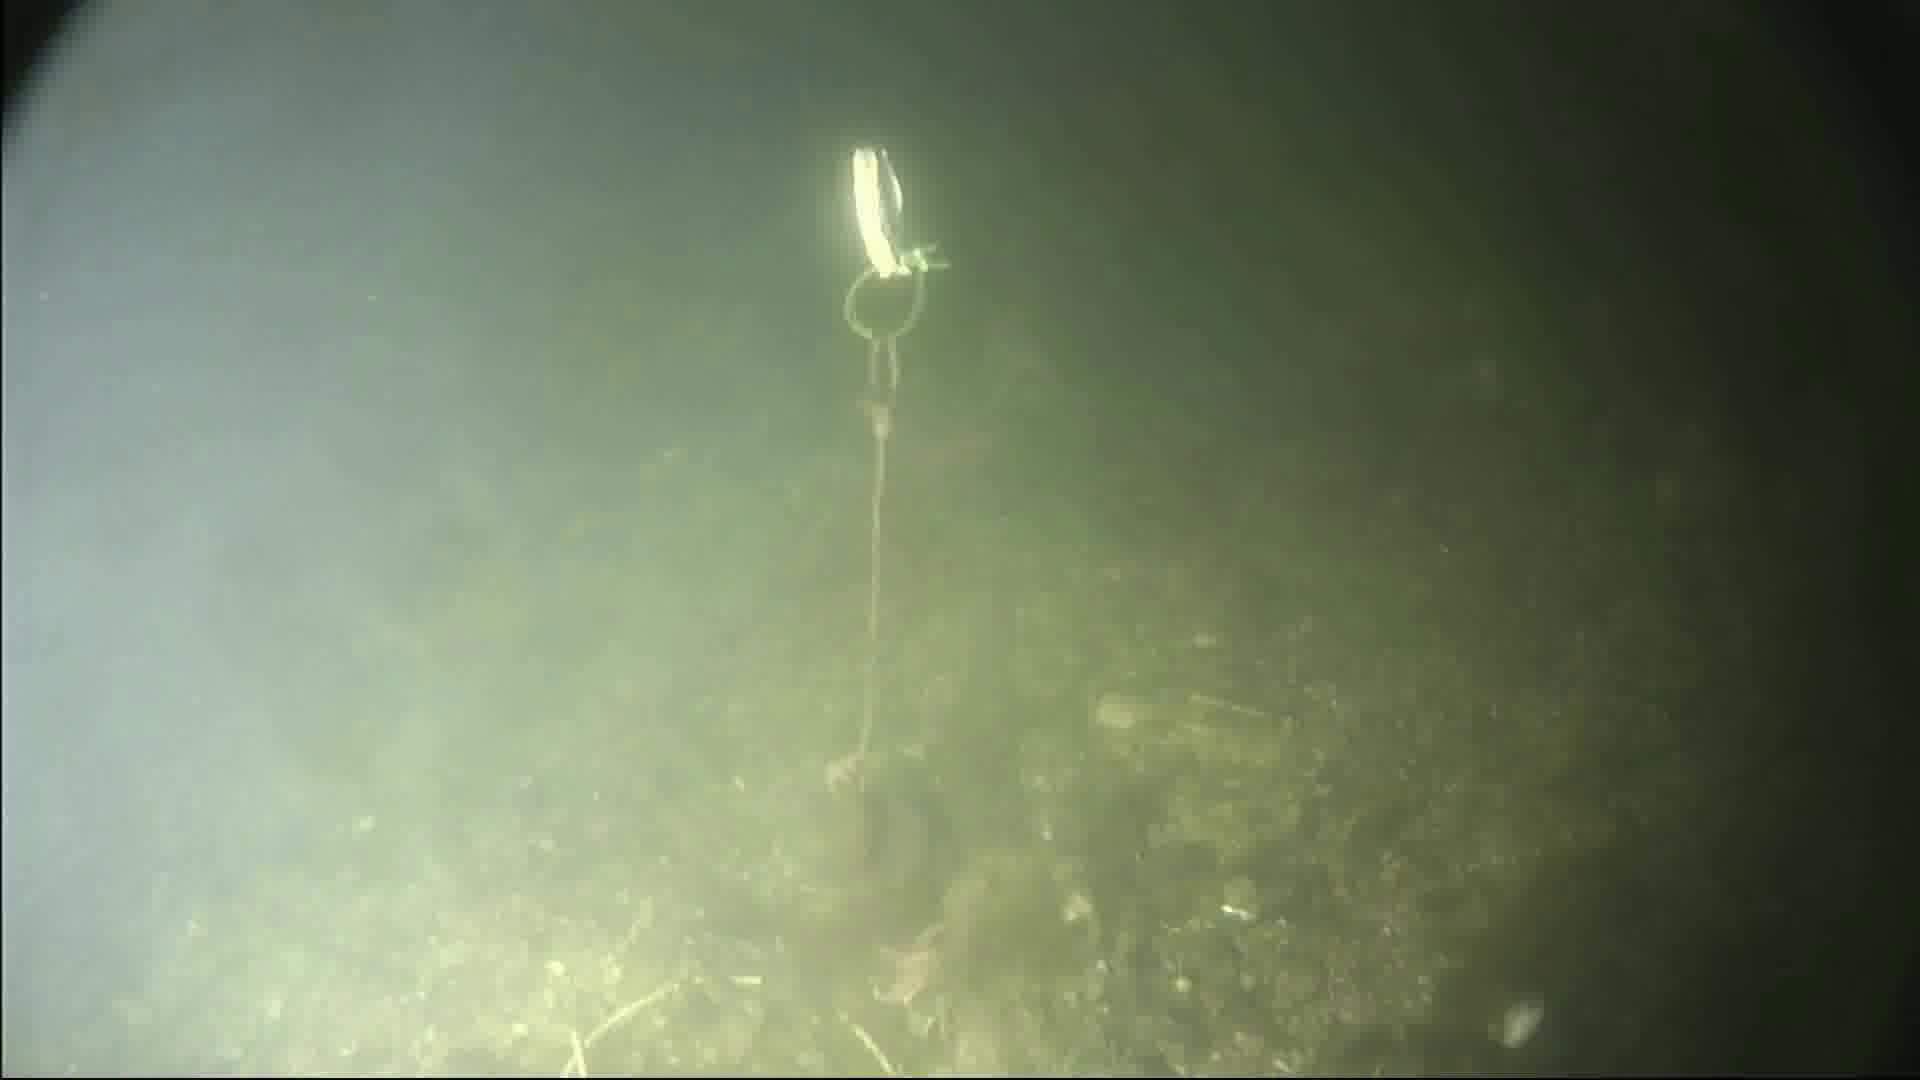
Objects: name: starfish